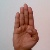
The image shows a hand gesture representing the letter 'B' in Indian Sign Language.